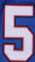
Number: 5